Samuel Jarvis

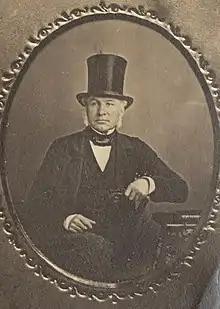
Samuel Peters Jarvis, 1850s

Samuel Peters Jarvis (November 15, 1792 – September 6, 1857) was a Canadian government official in the nineteenth century. He was the Chief Superintendent for the Indian Department in Upper Canada (1837–1845), and he was a member of the Family Compact.